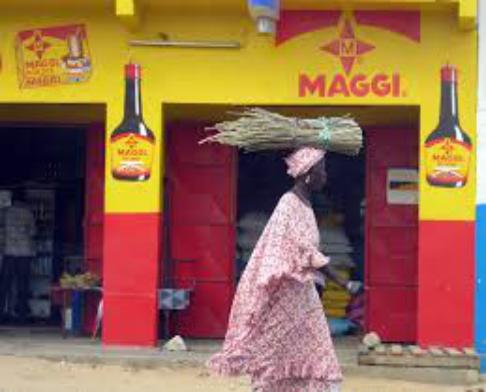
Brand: Maggi
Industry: Food